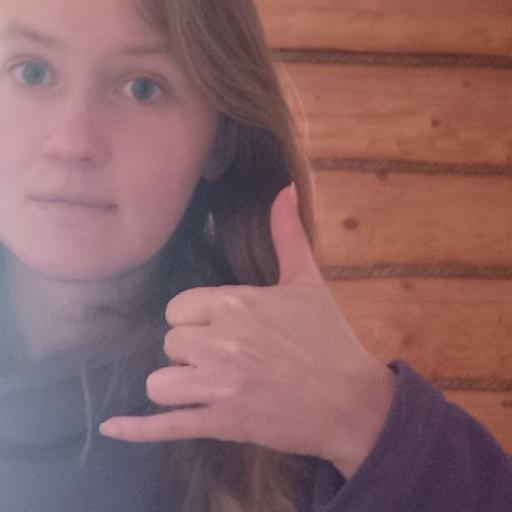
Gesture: call